Hendrick van den Broeck

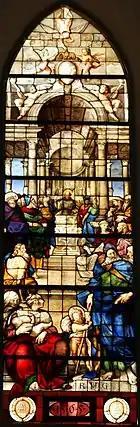
"Saint Bernard of Siena preaching"

Hendrick was a pupil of Frans Floris. Frans Floris was one of the Romanist painters active in Antwerp. The Romanists were Netherlandish artists who had trained in Italy and, upon their return, painted in a style that assimilated these Italian influences into the Northern painting tradition.